En habit de cheval

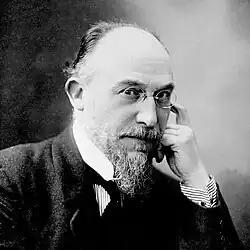
Erik Satie

En habit de cheval ("In Riding Gear") is a 1911 suite for piano four hands by Erik Satie. He arranged it for orchestra that same year. It is a transitional work, composed towards the end of Satie's studies at the Schola Cantorum in Paris (1905-1912) and foreshadowing his pre-World War I "humoristic" or "fantaisiste" period. Robert Orledge wrote that ""En habit de cheval" offers the best example of Satie integrating Schola teaching with his own composition, and in it he also worked out his own individual concept of orchestration." In performance it lasts about 7 minutes.